Deanna Lund

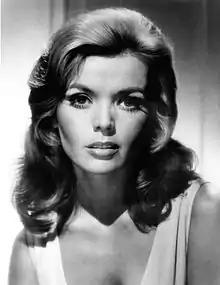
Lund in "Land of the Giants".

Deanna Lund (May 30, 1937 – June 22, 2018) was an American film and television actress best known for her role in the Irwin Allen television series "Land of the Giants", in which she played Valerie Ames Scott.